Mustang Aeronautics Midget Mustang

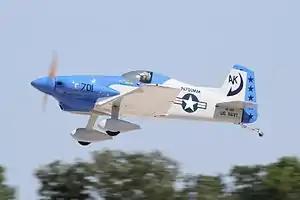
MM-1 at EAA AirVenture in Oshkosh, Wisconsin

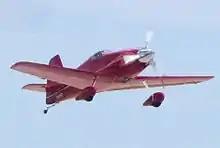
Midget Mustang

The Mustang Aeronautics Midget Mustang MM-1 is a single-seat aerobatic sports airplane developed and marketed in the United States for homebuilding. It was first known as the Long Midget. It was the predecessor to the Mustang II which is also known as the Bushby Mustang. Rights to both the Midget Mustang and the Mustang II were sold to Mustang Aeronautics in 1992.